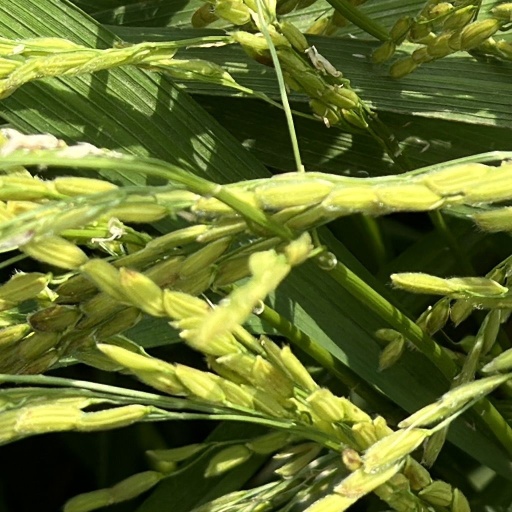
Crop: rice